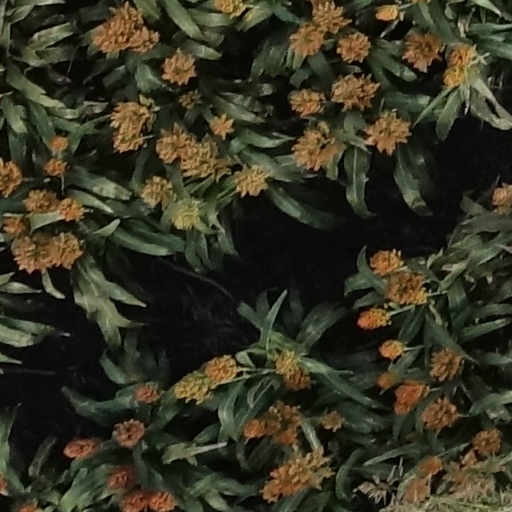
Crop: sorghum